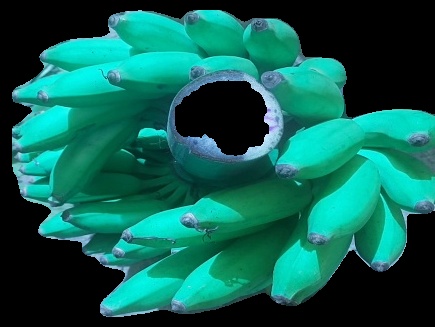
Variety: elakki-bale
Grade: grade1